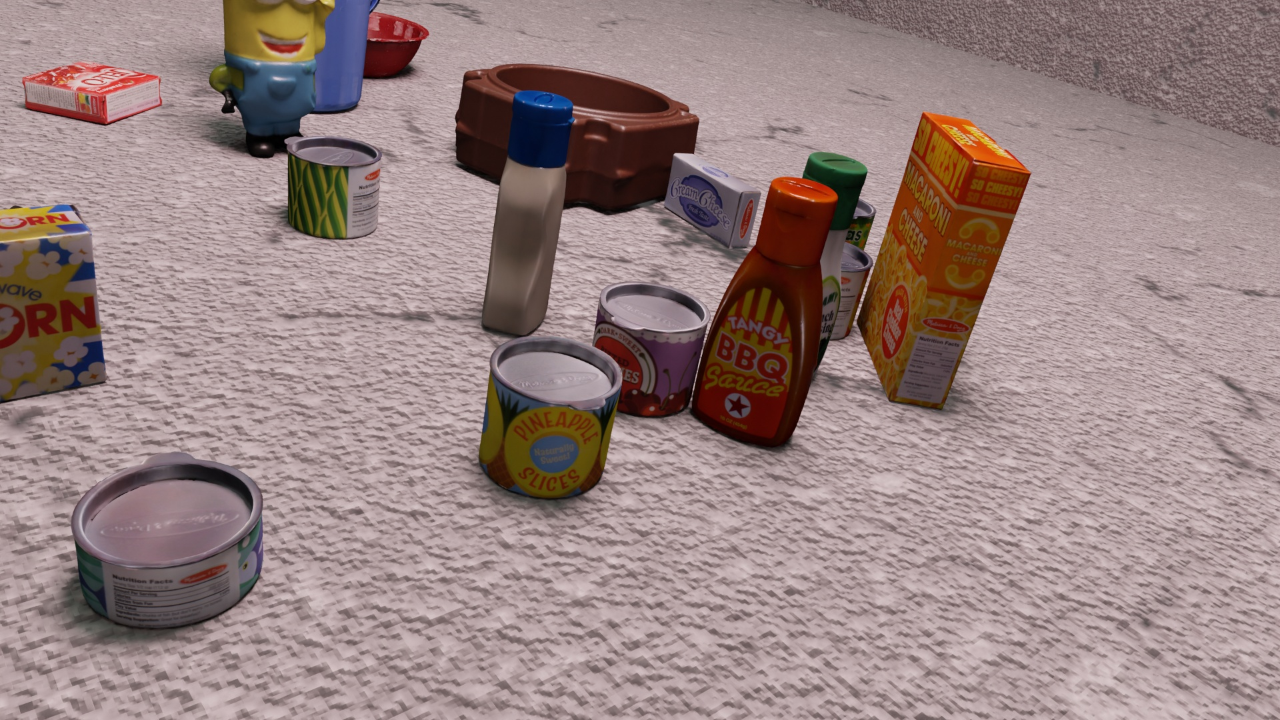
Question:
Can you provide the five normalized (x, y) points between 0 and 1 in the image that outline the grasp plane for the box of macaroni and cheese labeled "SO CHEESY!"? Your answer should be as Grasp center: [], Left finger base: [], Right finger base: [], Left finger tip: [], Right finger tip: [].
Answer: Grasp center: [0.767188, 0.134722], Left finger base: [0.707031, 0.113889], Right finger base: [0.828125, 0.154167], Left finger tip: [0.694531, 0.209722], Right finger tip: [0.814063, 0.248611]